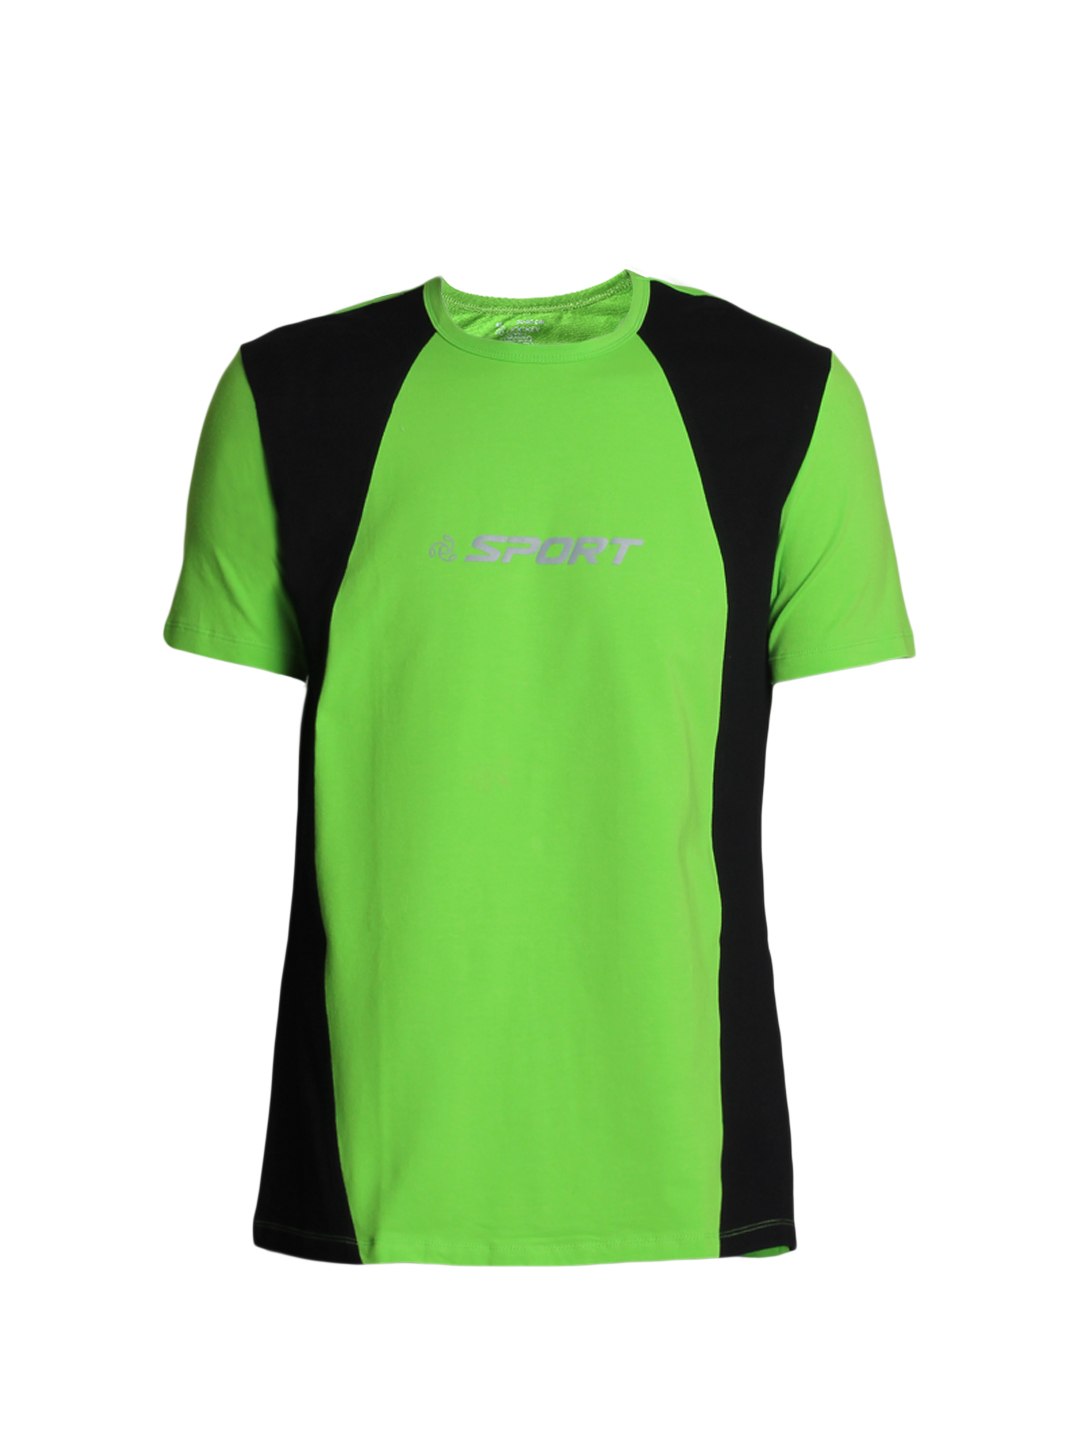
Jockey Men Green and Black Innerwear Vest
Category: Apparel / Innerwear / Innerwear Vests
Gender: Men
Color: Green
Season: Summer 2016
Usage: Casual